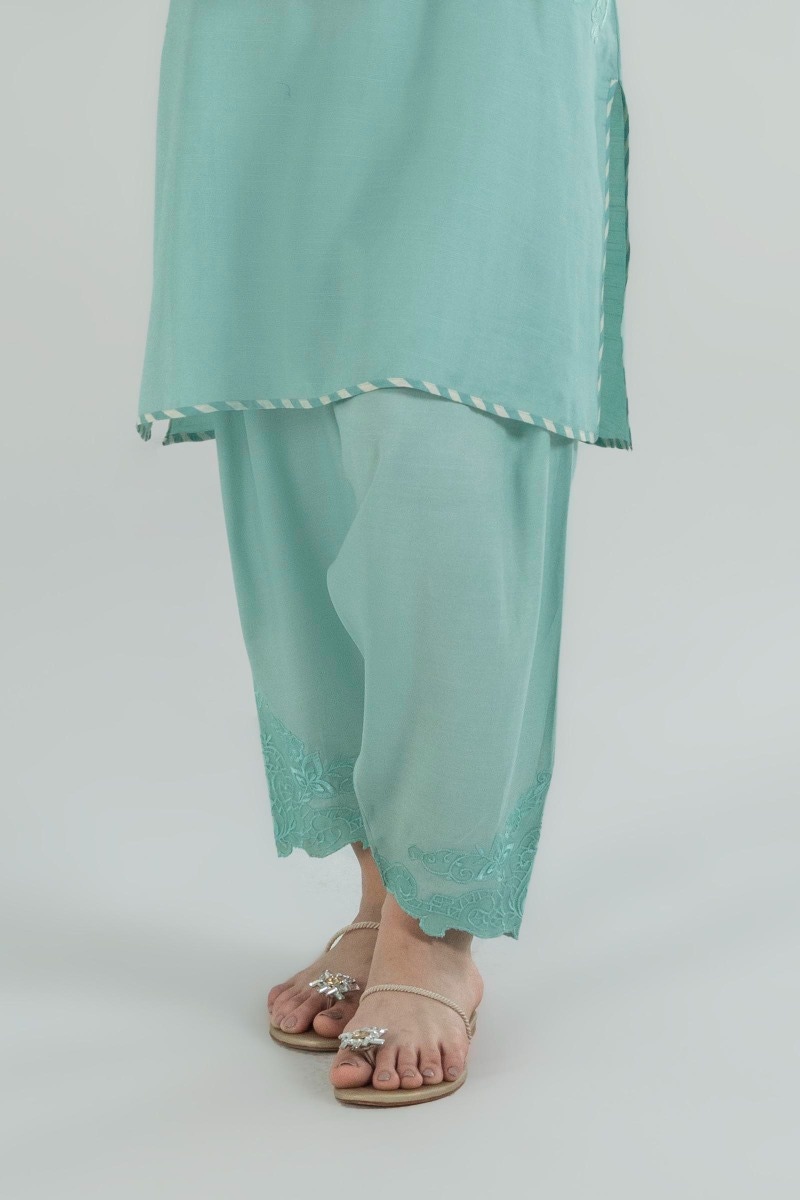
mint embroidered chiffon pants